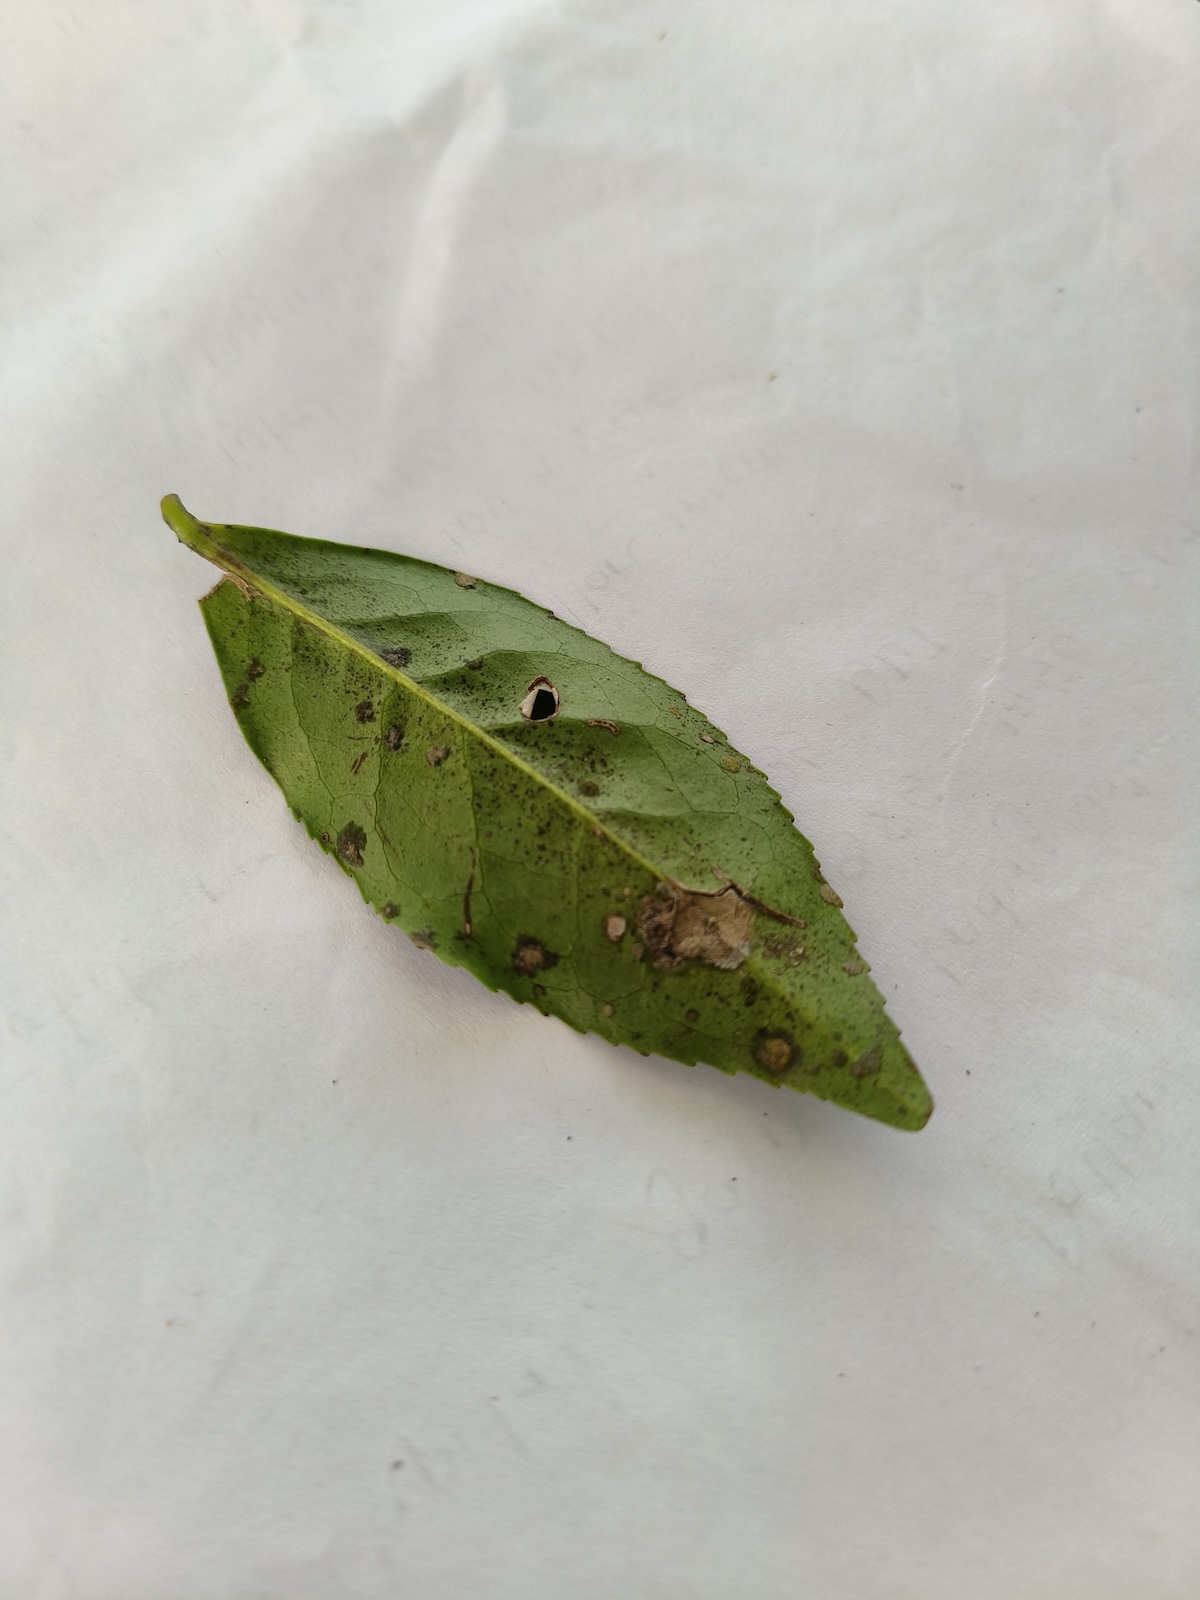
Label: Brown Blight